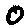
Label: 0